Anne-Marie Duff

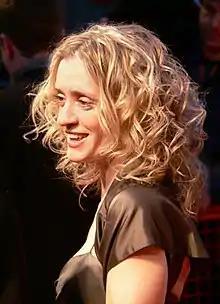
Duff in 2007

Anne-Marie Duff (born 8 October 1970) is an English actress and narrator. She is best known for her BAFTA nominated television roles in "Shameless" and "The Virgin Queen", and her performance as Grace Williams in "Bad Sisters", for which she won the Best Supporting Actress BAFTA in 2024.